Garret Morphy

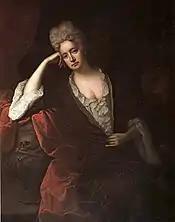
"Portrait of Lady O'Neill"

Little is known about Garret Morphy's origins and personal life. He is assumed to be of Irish birth, however there were Morphys in London, Dublin and elsewhere in Ireland in the 17th century. In his will he was described as "of the city of Dublin, painter". The first documented mention of him is in 1673 when he was an assistant to the Catholic artist Edmund Ashfield, in London. At this time he was probably about 18 years old.